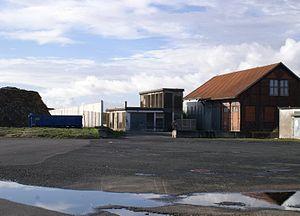
Tonnay-Charente est une commune du Sud-Ouest de la France située dans le département de la Charente-Maritime. Ses habitants sont appelés les Tonnacquois et les Tonnacquoises.